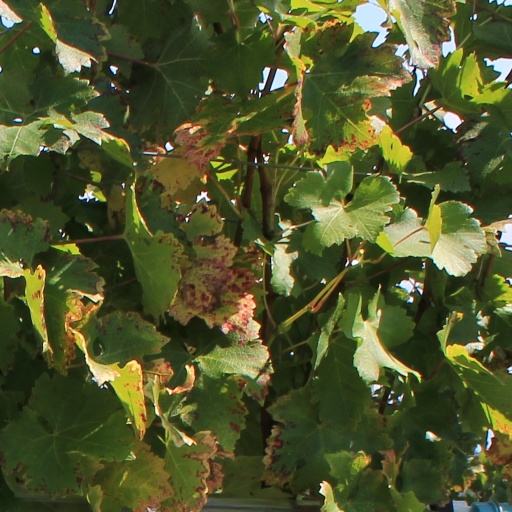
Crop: grape